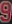
Number: 9